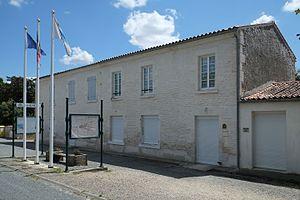
Mairie Ferrières Charente-Maritime France
Ferrières est une commune du Sud-Ouest de la France située dans le département de la Charente-Maritime.